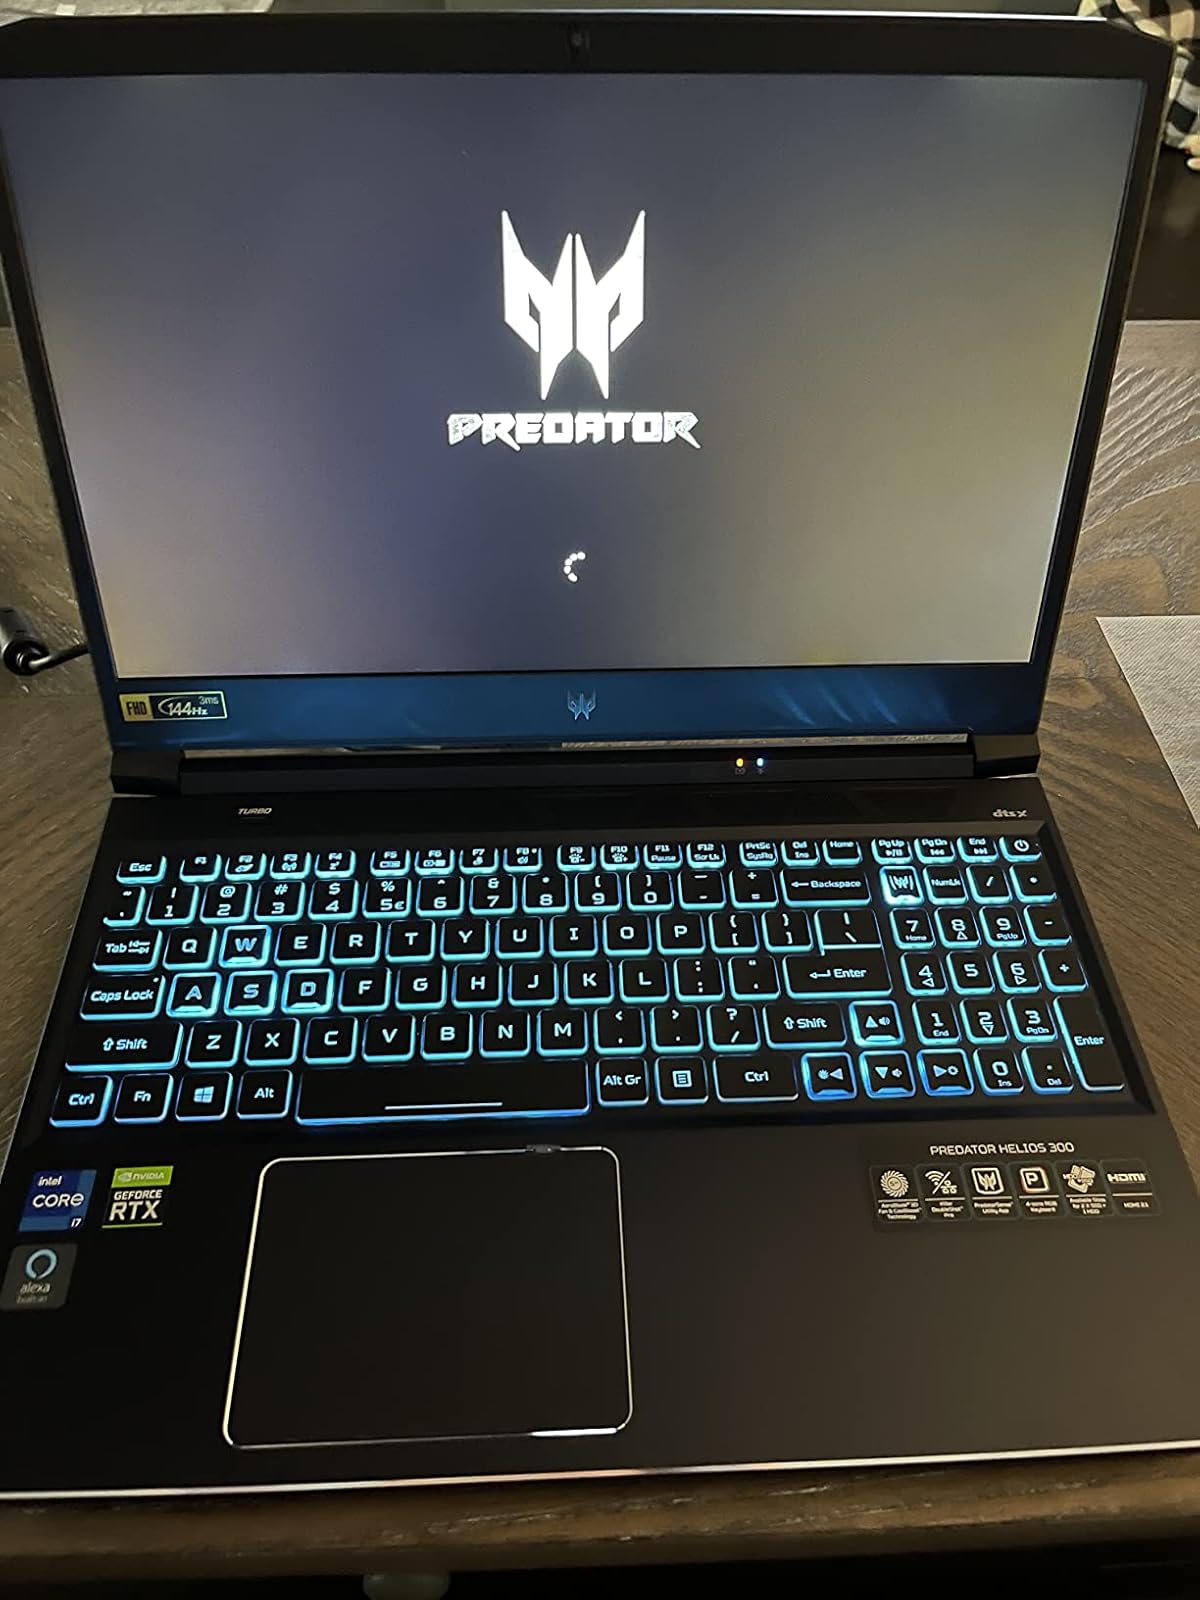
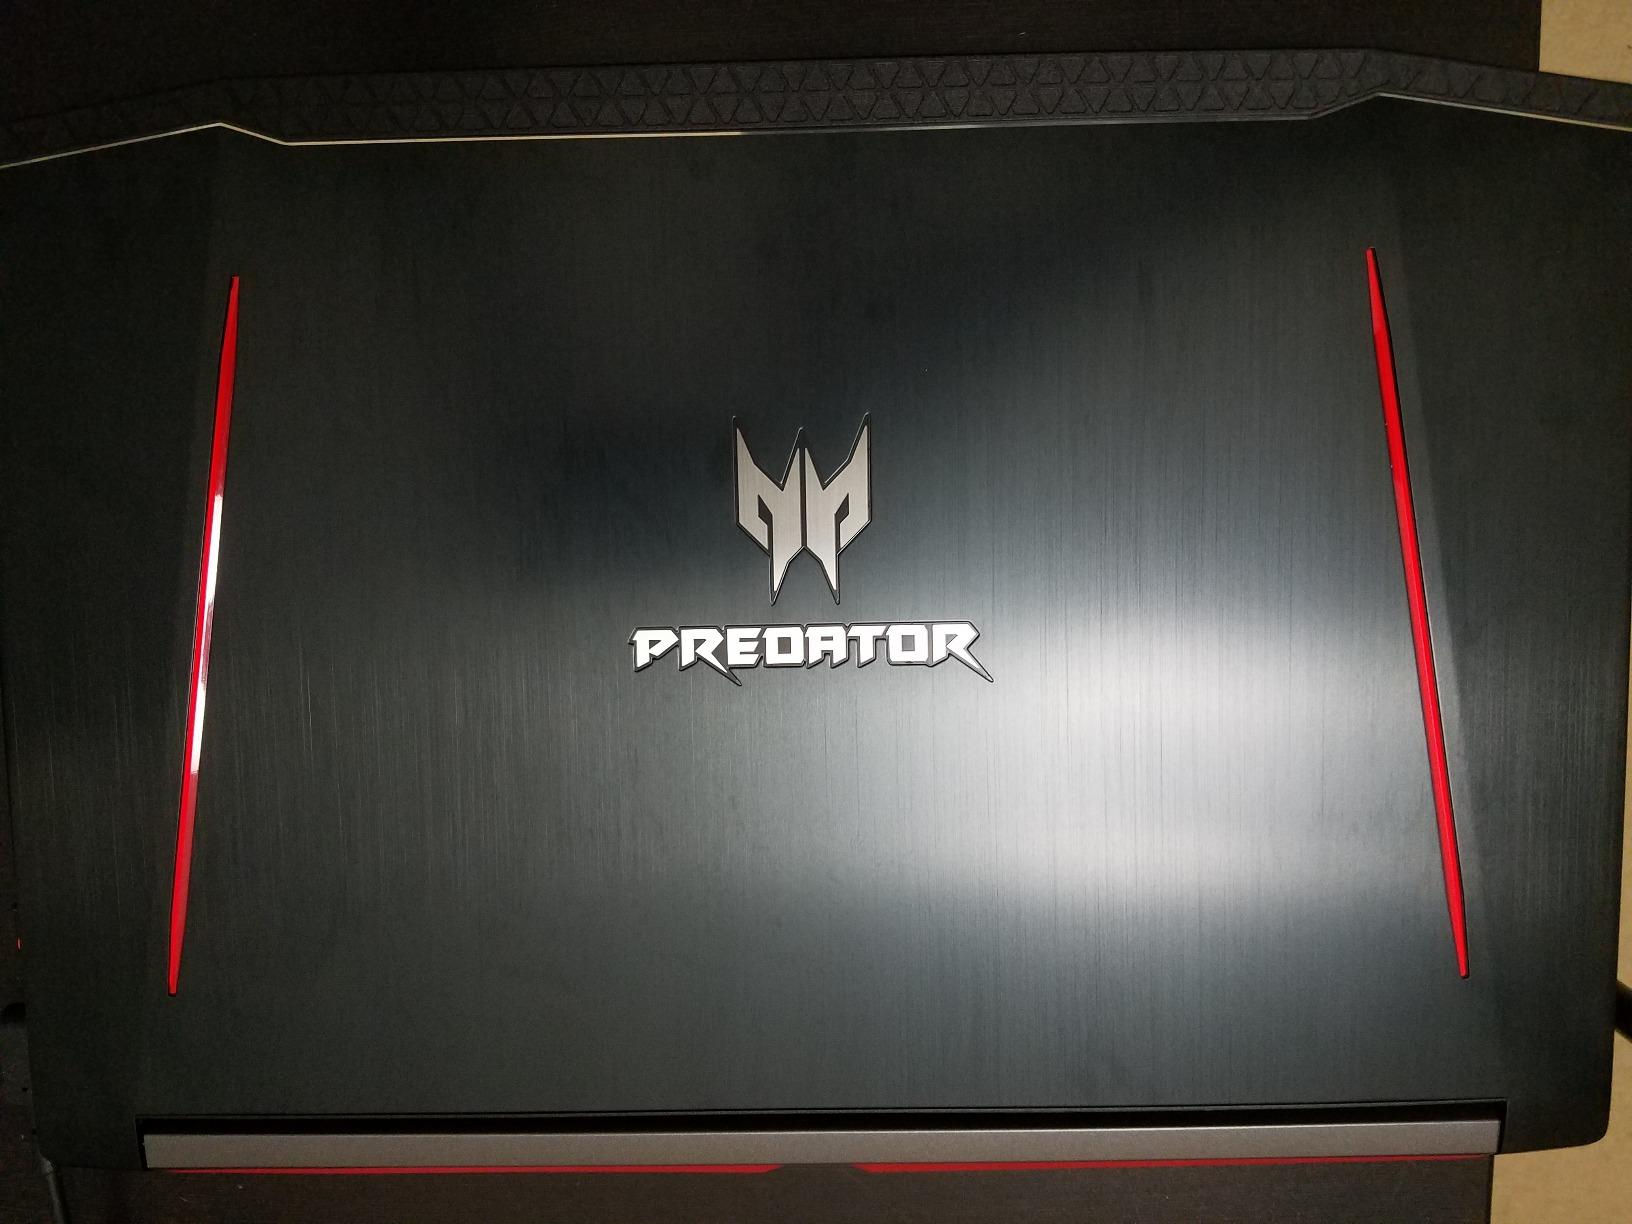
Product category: laptop
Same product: no